Carl Borivoj Presl

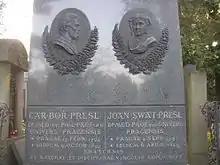
Gravesite of the Presl brothers at the Vyšehrad Cemetery in Prague

He spent nearly 15 years producing the exsiccata "Reliquiae Haenkeanae" (published from 1825 to 1835), a work based on botanical specimens collected in the Americas by Thaddaeus Haenke.